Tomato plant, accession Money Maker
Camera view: tilt-top (135 deg); turntable rotation: 150 degrees
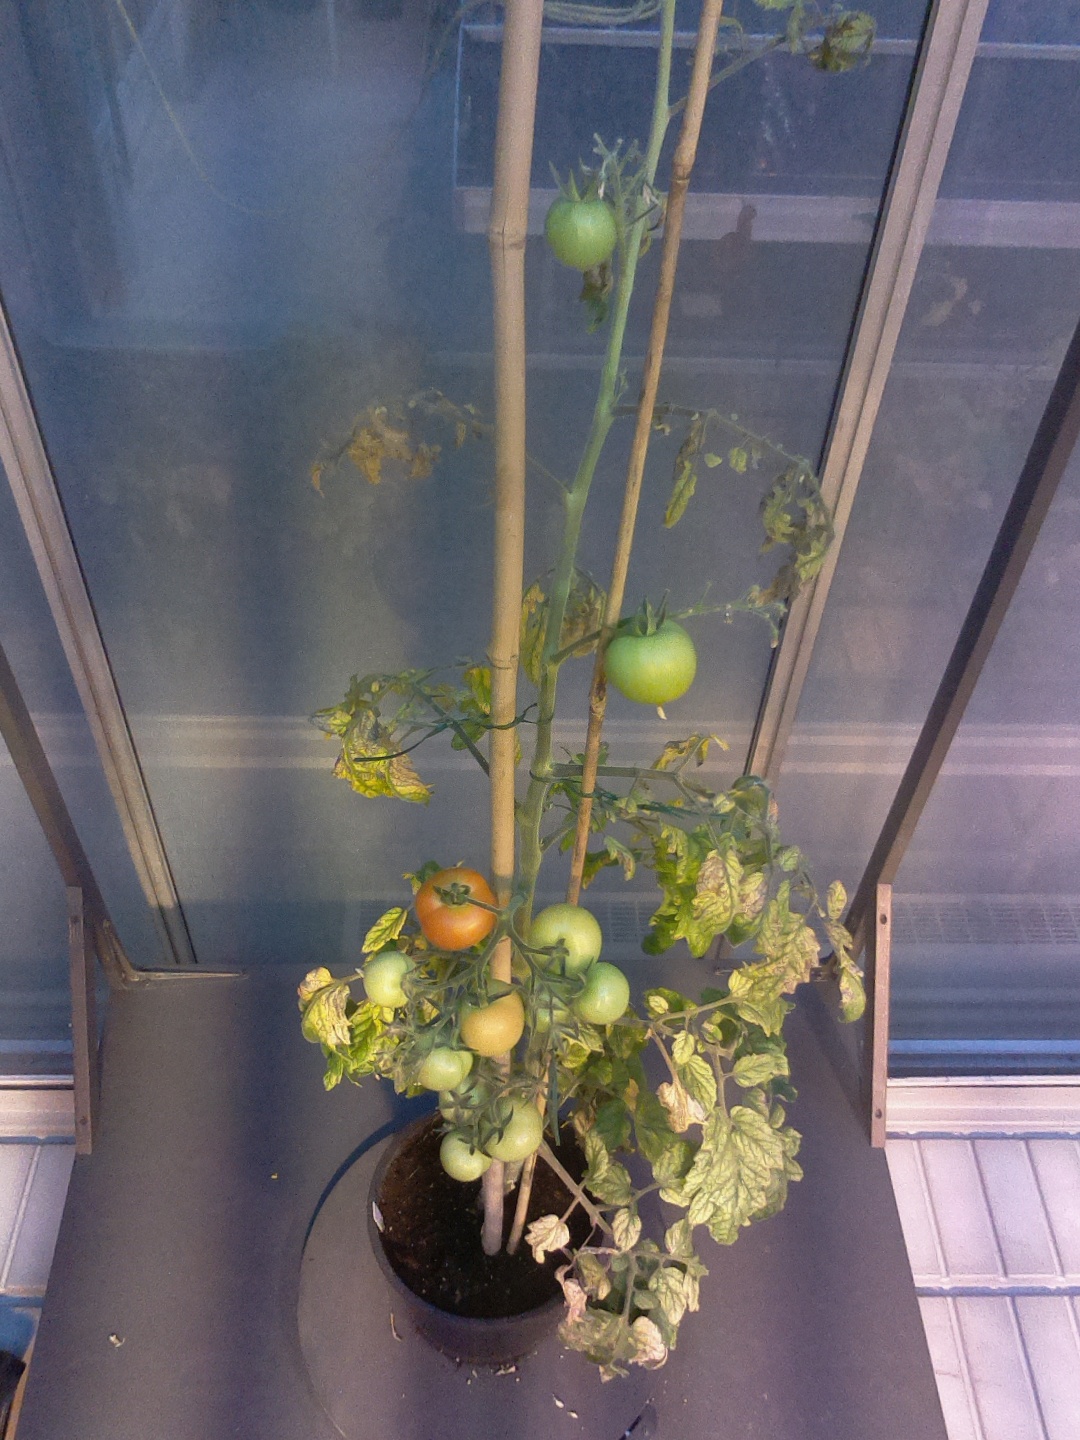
BBCH growth stage 80: fruits start showing typical ripe color (orange -> red)